Murder of Gabriel Cruz

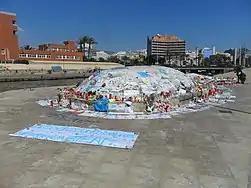

Gabriel Cruz’s case shocked the Spanish society. Two days before the body was found, a demonstration was held in Almería to encourage the child’s return. His parents said that Gabriel loved fish, that he liked drawing them and that he wanted to become a marine biologist. Subsequently, the symbol of a small fish filled windows, schools, public centres and social networks all over the country so as to support them.